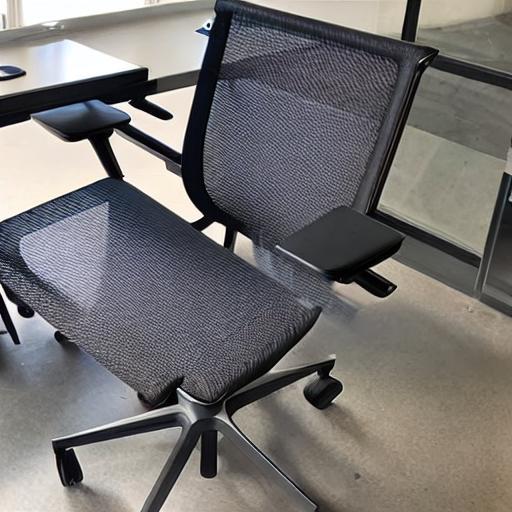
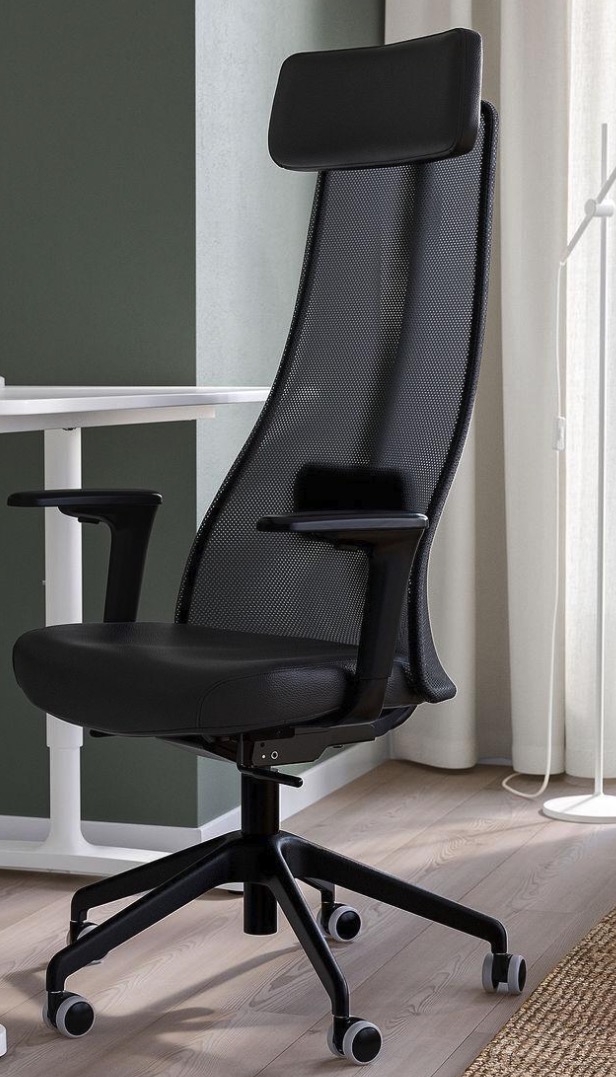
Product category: items_chair
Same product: no